Luis Maria Baca Grant No. 4

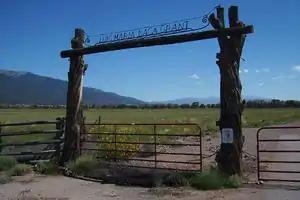
Headquarters gate, August 2007

The Luis Maria Baca Grant No. 4, south of Crestone, Colorado, was a large land grant made in 1860 by the United States to the heirs of the original Vegas Grandes Grant to the Baca family of New Mexico in Las Vegas, New Mexico. Title to the grant in Las Vegas was clouded by a second grant of the same land. The Baca heirs were offered alternative lands from the public lands of the United States. The largest of the tracts selected, near what is now Crestone, was on a side and was located to the south of what is now Saguache County Road T, about south of the 38th parallel. The Bacas deeded the land to their attorney, John Sebrie Watts, but it soon passed by tax sale to a third party. The ranch headquarters was on Crestone Creek to the southwest of Crestone. The Baca Grant was one of the first large tracts of land to be fenced in the West and in its heyday was the home of prize Hereford cattle.